South African Army

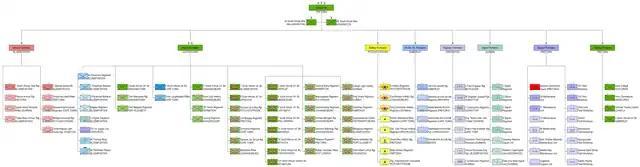
OrBat operational units of the South African Army (click to enlarge)

The two standing army brigades are Headquarters 43 South African Brigade and Headquarters 46 South African Brigade. Each of these two headquarters are organised to provide four headquarters groups. Two of these units should be available for deployment at any one time whilst the other two are on leave and in training.